Max Joseph von Pettenkofer

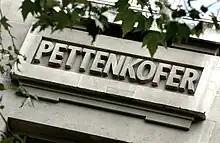
Pettenkofer's name of the LSHTM Frieze in Keppel Street

In 1894 he retired from active work, and on 10 February 1901 he shot himself in a fit of depression. He died at his home in the Residenz in Munich. He is buried in the Alter Südfriedhof in Munich.